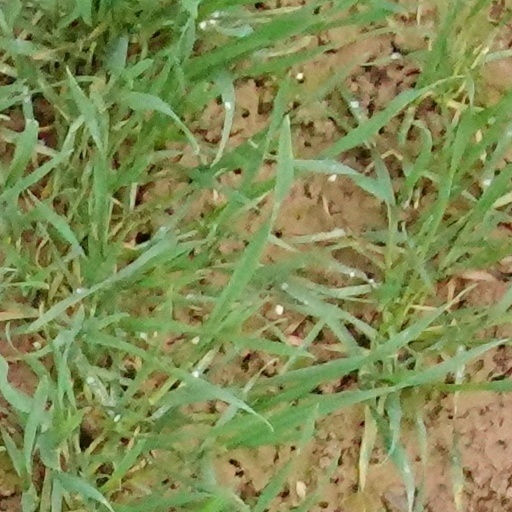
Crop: wheat